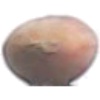
Label: hazelnut